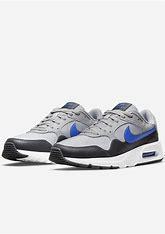
Brand: Nike
Model: Air Max SC